Ancient Greek temple

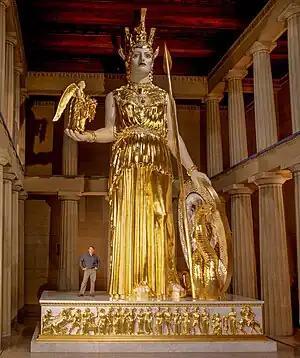
Reproduction of the "Athena Parthenos" cult image at the original size in the Parthenon in Nashville, Tennessee, United States.

Special attention was paid to the decoration of the pediments, not least because of their size and frontal position. Pedimental sculpture was originally in massive relief figures, as in the earliest to survive, from shortly after 600, on the temple of Artemis at Kerkyra, where the west pediment is taken up by the gorgon Medusa and her children at the centre, flanked by panthers. Smaller scenes are displayed in the low corners of the pediments, including Zeus with a thunderbolt, fighting a Giant.